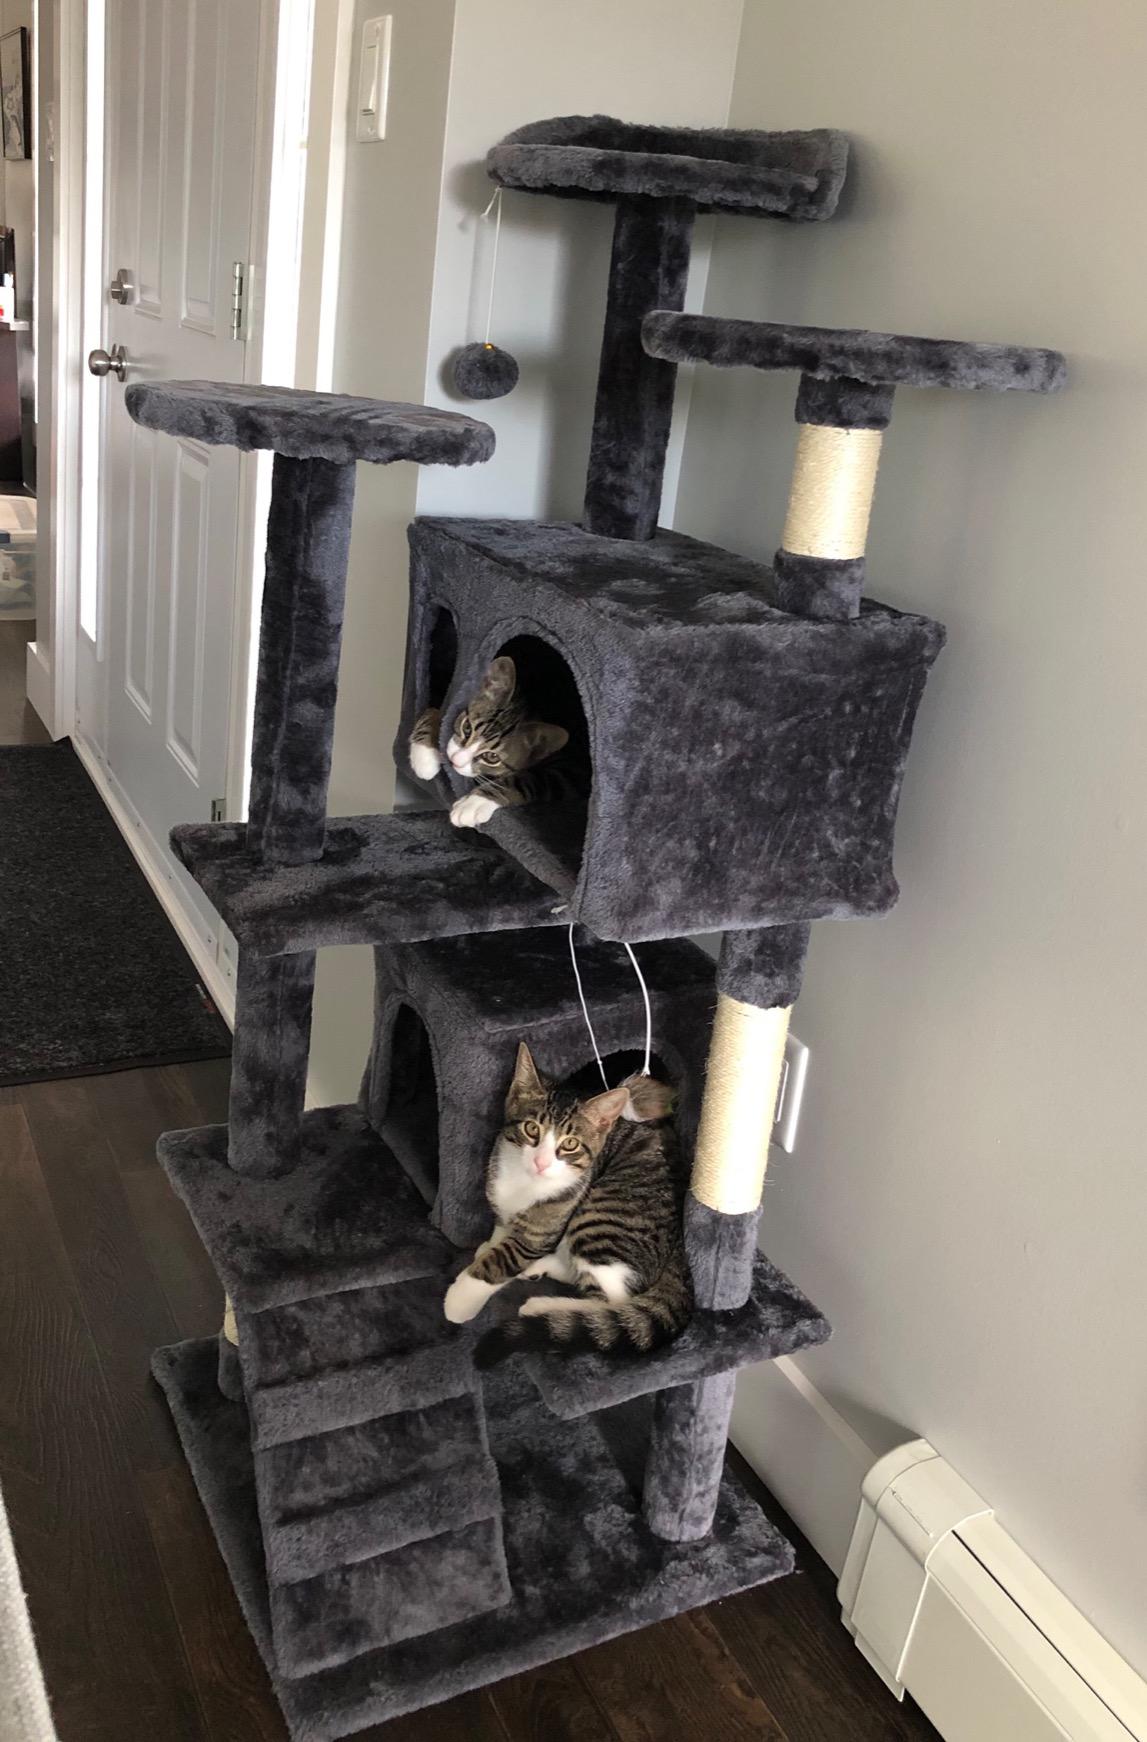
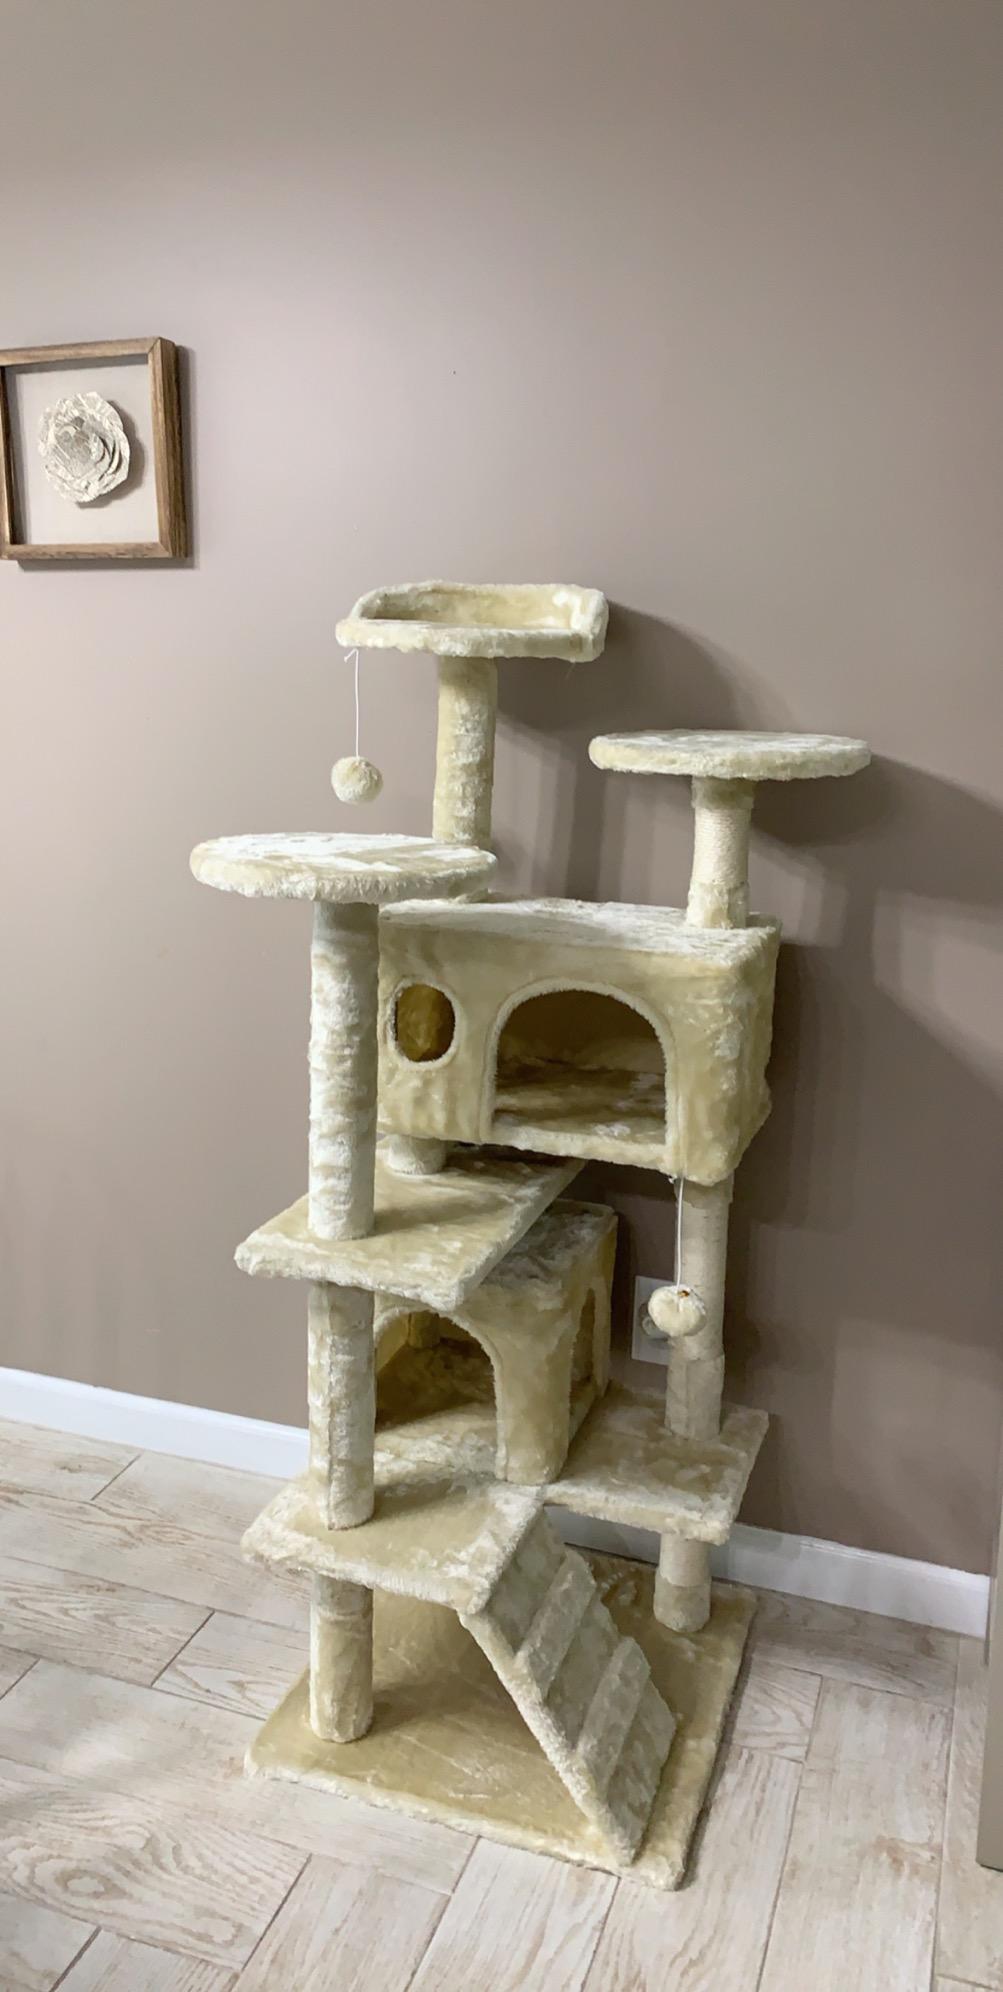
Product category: items_cat tree
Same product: no